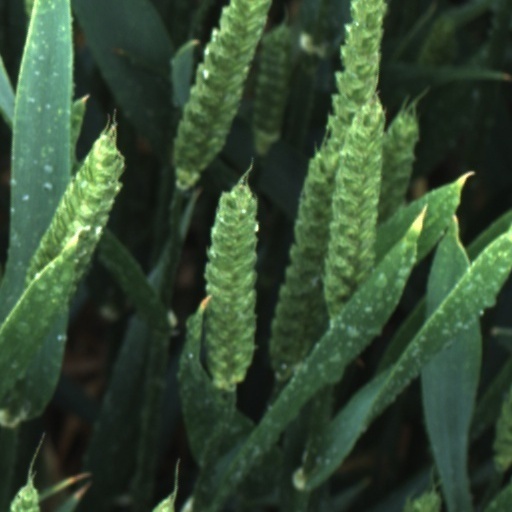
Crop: wheat